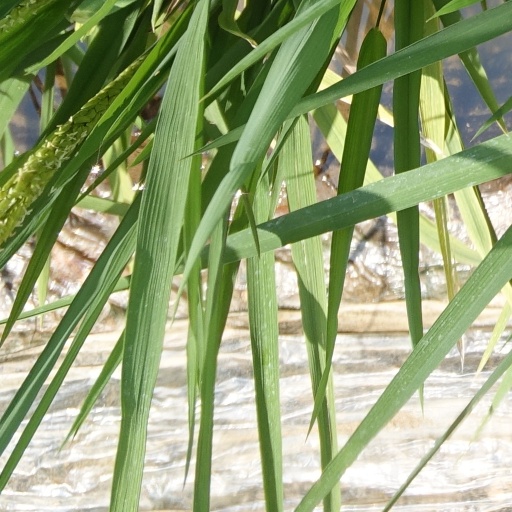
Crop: rice